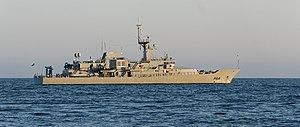
La Marine irlandaise est l'une des trois branches des Forces irlandaises de Défense.
La classe Samuel Beckett est une série de 4 patrouilleurs océaniques commandée par la marine irlandaise mise en chantier d'octobre 2010 à 2018. Le premier navire du nom de Samuel Beckett, LÉ Samuel Beckett a été mis en service en mai 2014 pour remplacer LÉ Emer mis horsservice en septembre 2013. La construction de ce premier navire a commencé en novembre 2011. Trois autres navires ont été nommés d'après James Joyce, William Butler Yeats et George Bernard Shaw et livrés en 2015, 2016 et 2018 respectivement.